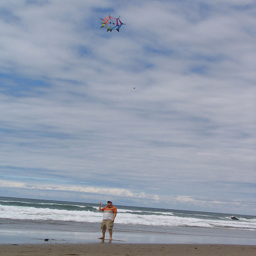
A man on a beach flying a multicolored kite.
A person standing on a sandy beach next to the ocean.
A man giving a peace sign on a beach.
A man stands on the beach and waves to the camera.
A person flying a kite on a beach by the ocean.